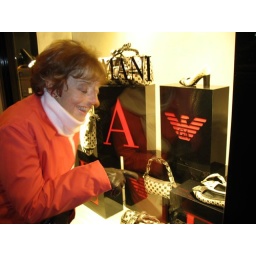
Mum is stopped in her tracks by some cute shoes in the Armani window.